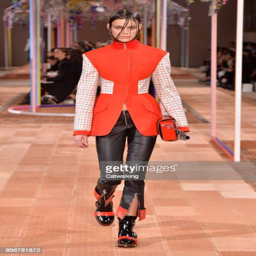
a model walks the runway at the fashion show during event